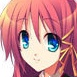
Portrait style: Anime Portrait